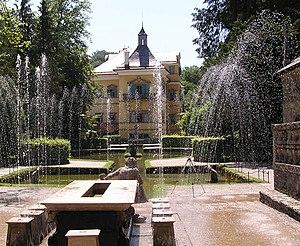
Autriche, Salzbourg, Château d'Hellbrunn